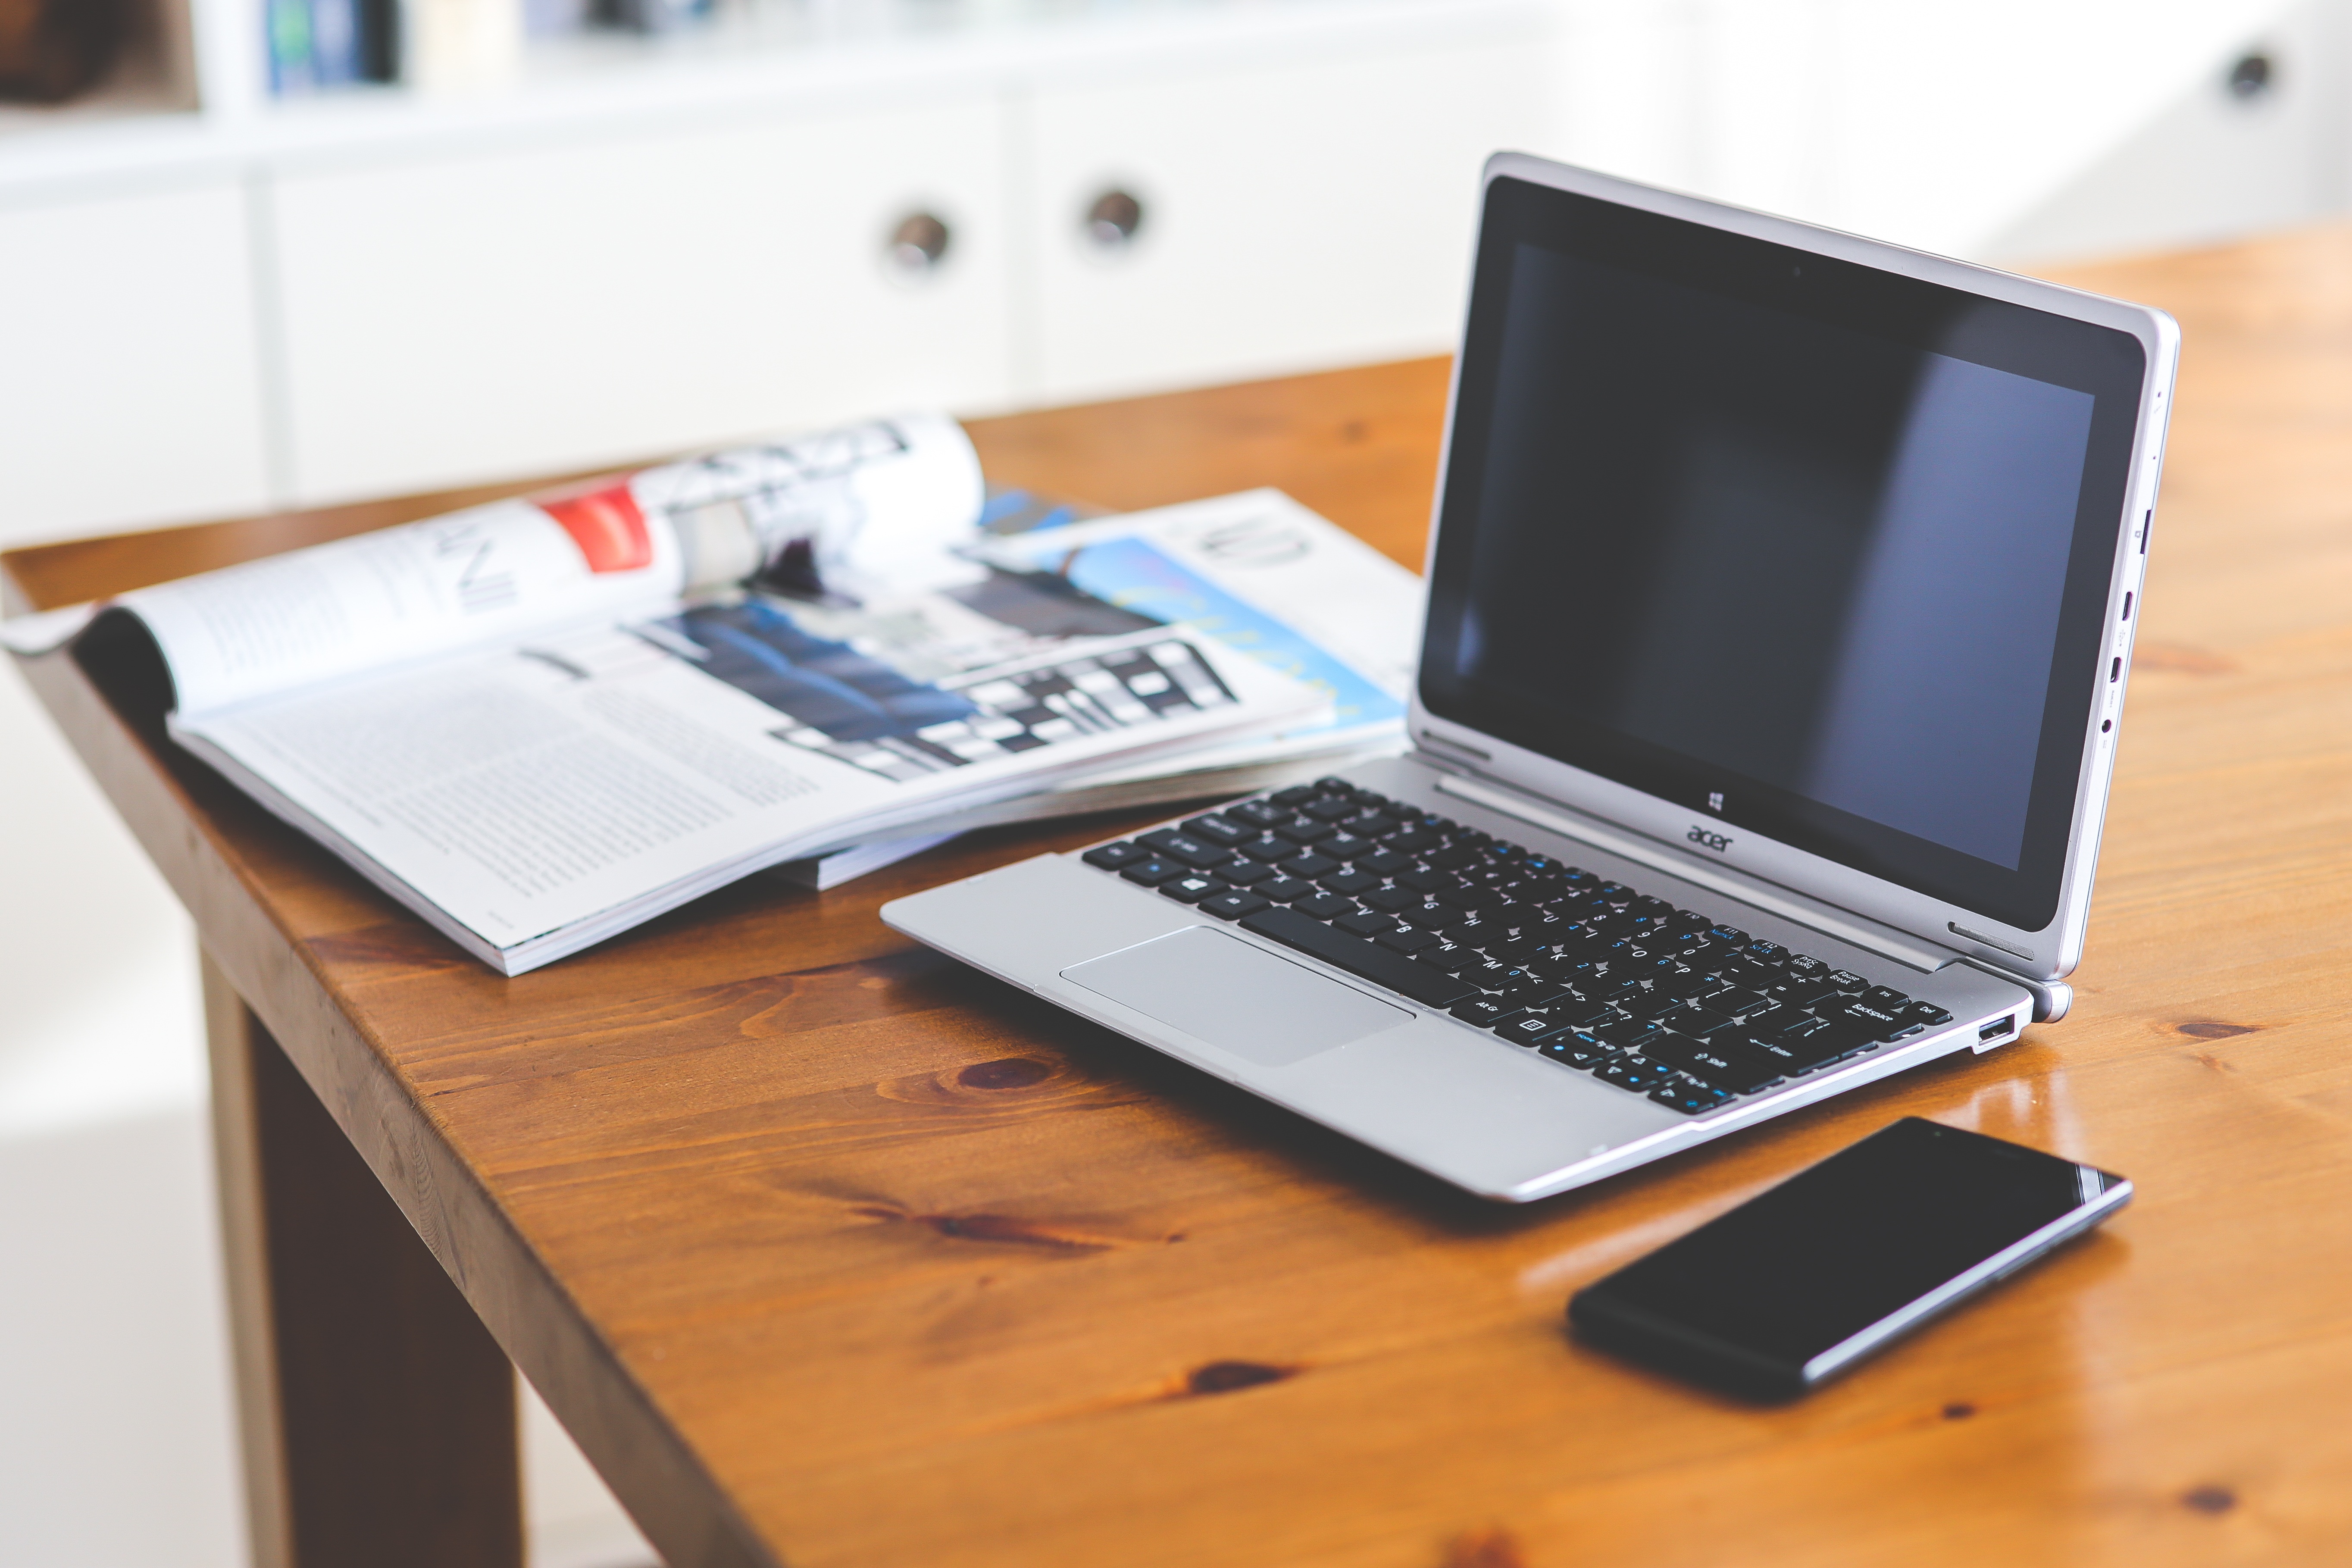
laptop, desk, computer, smartphone, mobile, work, table, technology, furniture, cell phone, brand, design, wooden, opened, multimedia, desktop computer, netbook, personal computer, computer hardware, working space